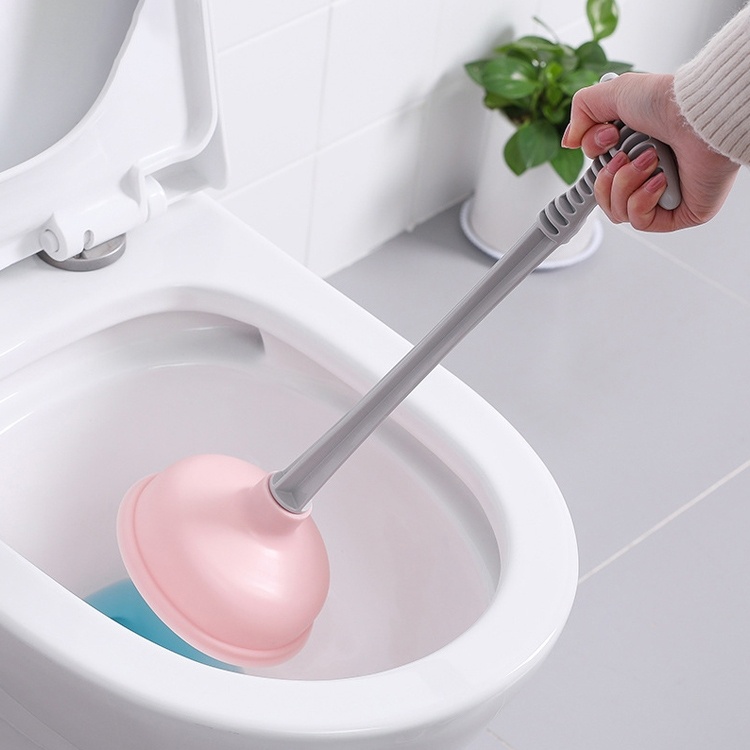
Sewer Toilet Pipes Dredges Household Tools Water Suction, Random Color Delivery
1. Material: rubber + ABS 2. Convenient operation, strong suction to clean the pipeline 3. Before using this product, please add 1 liter of boiling water to the toilet 4. Soft rubber material to protect the glaze from injury 5. Widen the base, stable and not easy to roll over 6. Good materials are not easy to age 7. T-shaped handle, base handle can be split, easy to clean 8. Weight: 156g 9. Dimensions: 41.5x14.5 cm
Brand: SUNSKY
Category: Hardware > Plumbing > Plumbing Fixture Hardware & Parts > Drain Components > Drain Openers